Answer in natural language. Considering the relative positions, is lshaped black countertop (marked C) above or below Doorway (marked A)? Choose between the following options: below or above
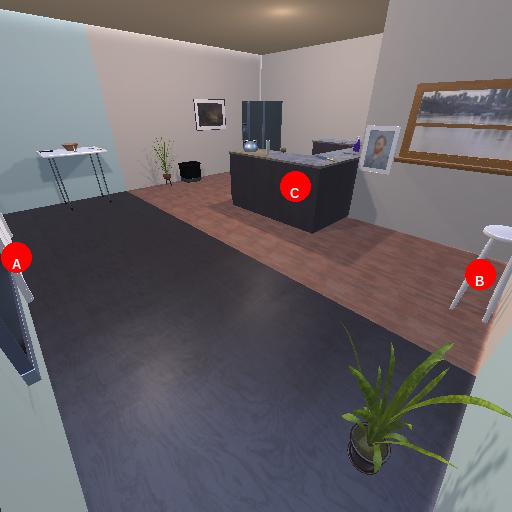
<answer>above</answer>